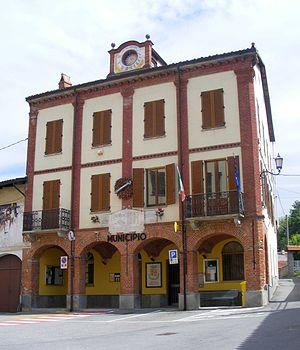
Maglione est une commune italienne de moins de 1 000 habitants, située dans la ville métropolitaine de Turin, dans la région Piémont, dans le nord-ouest de l'Italie.